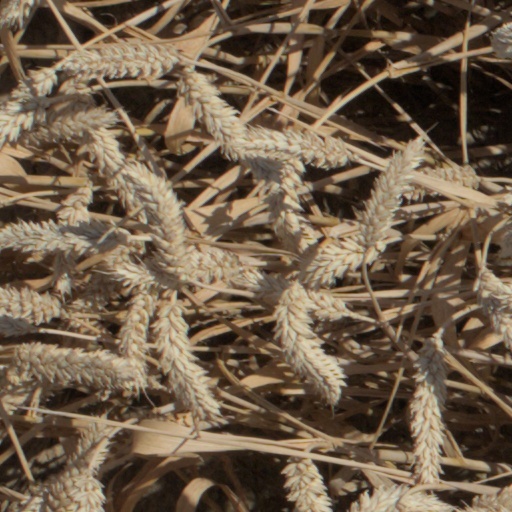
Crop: wheat